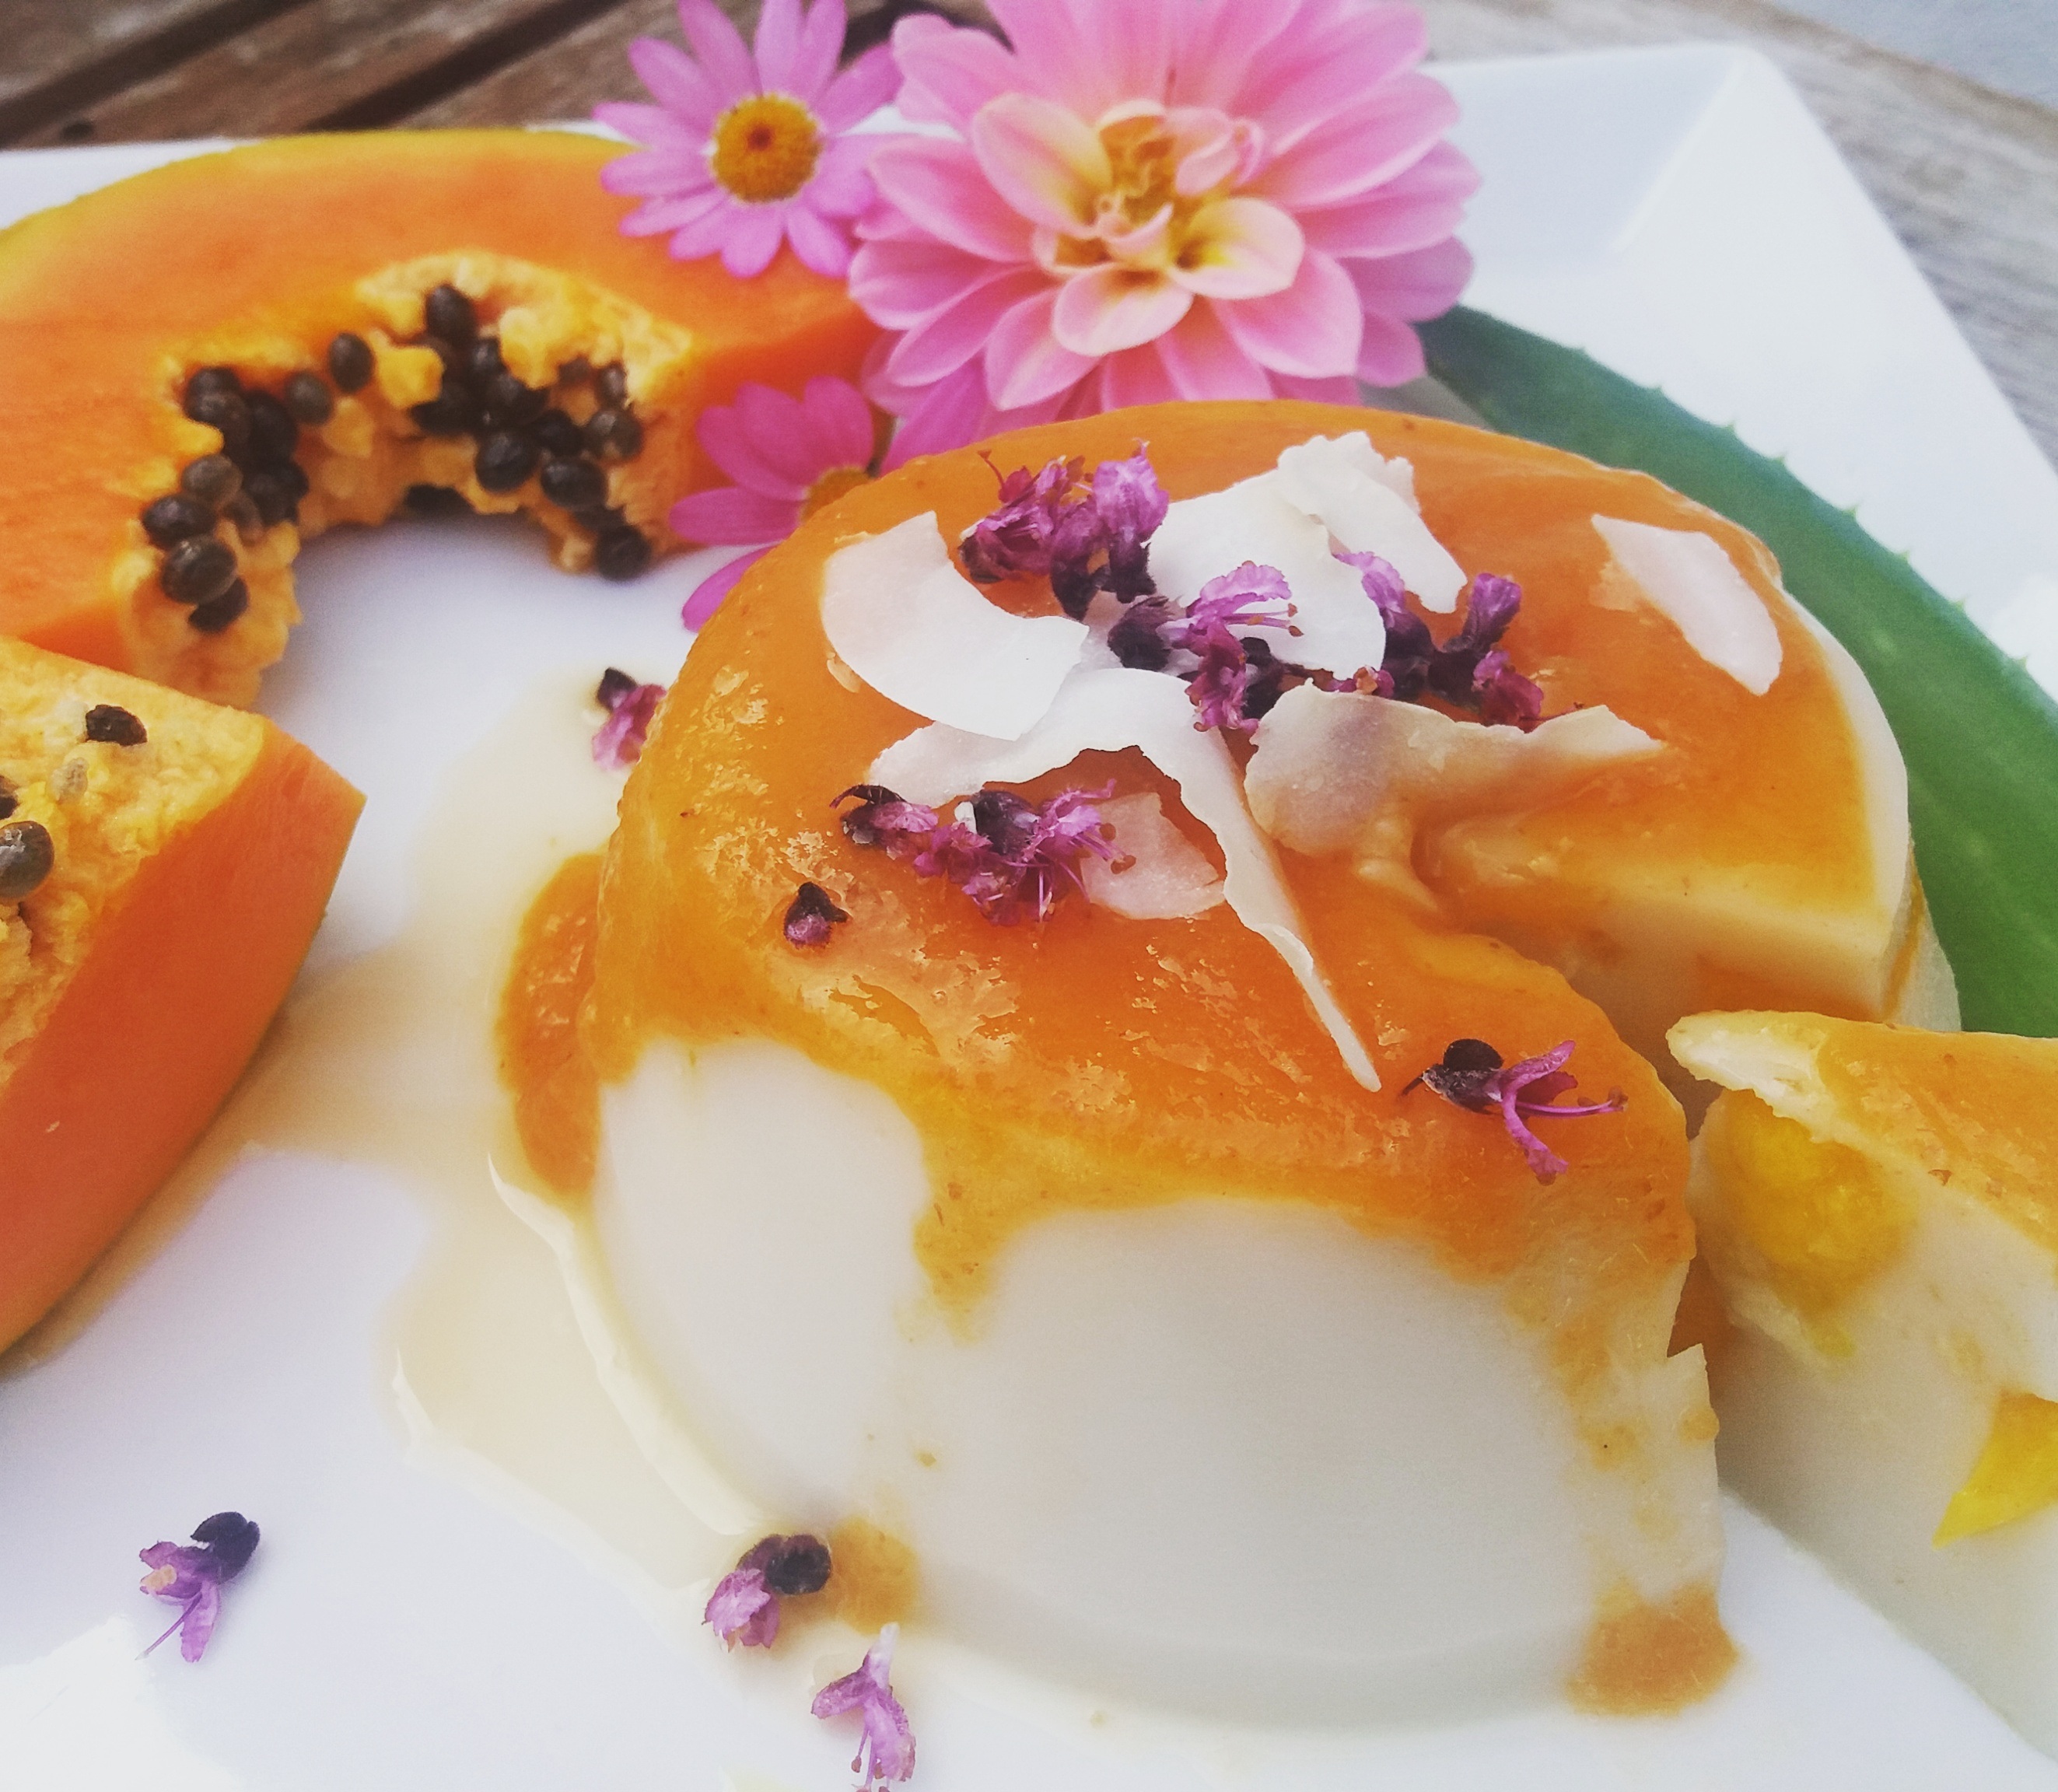
plant, fruit, sweet, summer, dish, meal, food, produce, tropical, breakfast, dessert, cuisine, delicious, decorative, vegan, sweetness, papaya, flowering plant, panacotta, land plant